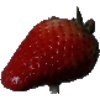
Label: Strawberry 1